Jasper Iwema

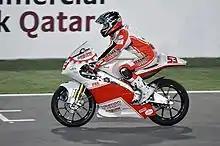
Iwema at the 2010 Qatar Grand Prix.

Jasper Iwema (born 15 November 1989 in Hooghalen, Netherlands) is a Dutch motorcycle rider. He previously competed in the 125cc World Championship, the FIM CEV Moto2 European Championship, the FIM CEV Moto3 Championship, the ADAC Junior Cup and the German IDM 125GP Championship.